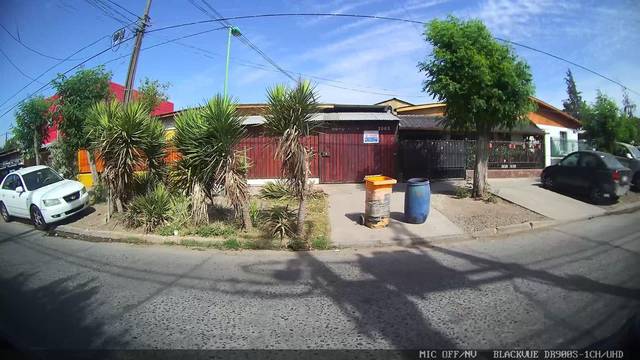
Region: Chile
Coordinates: -33.51, -70.681